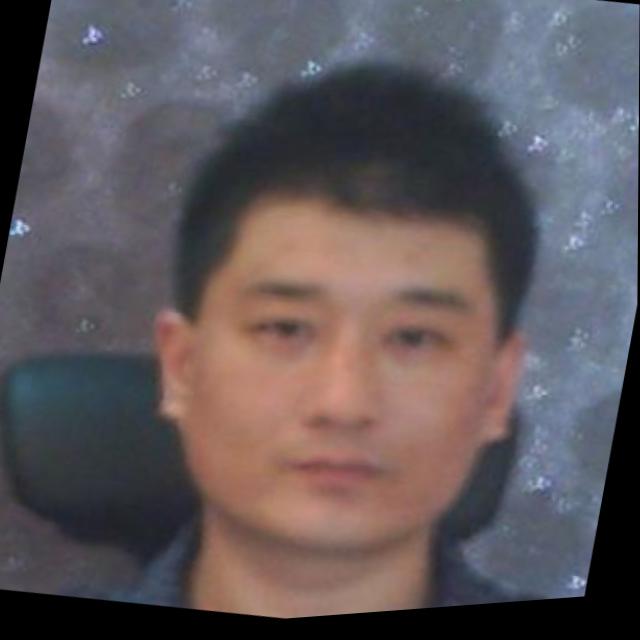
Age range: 21-44